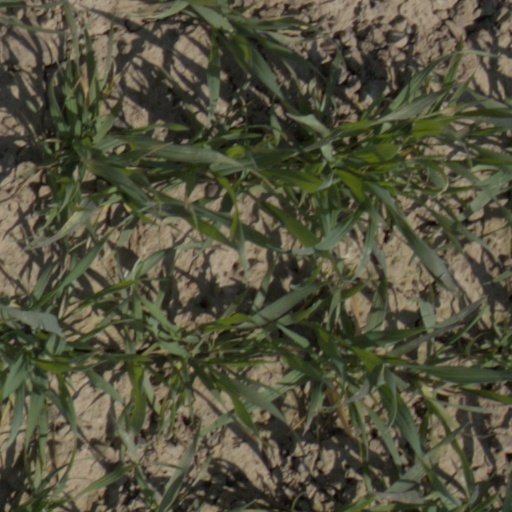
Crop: wheat